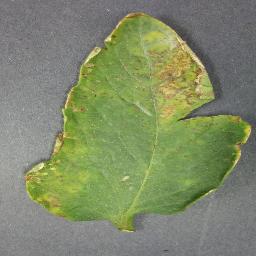
Label: Tomato___Bacterial_spot